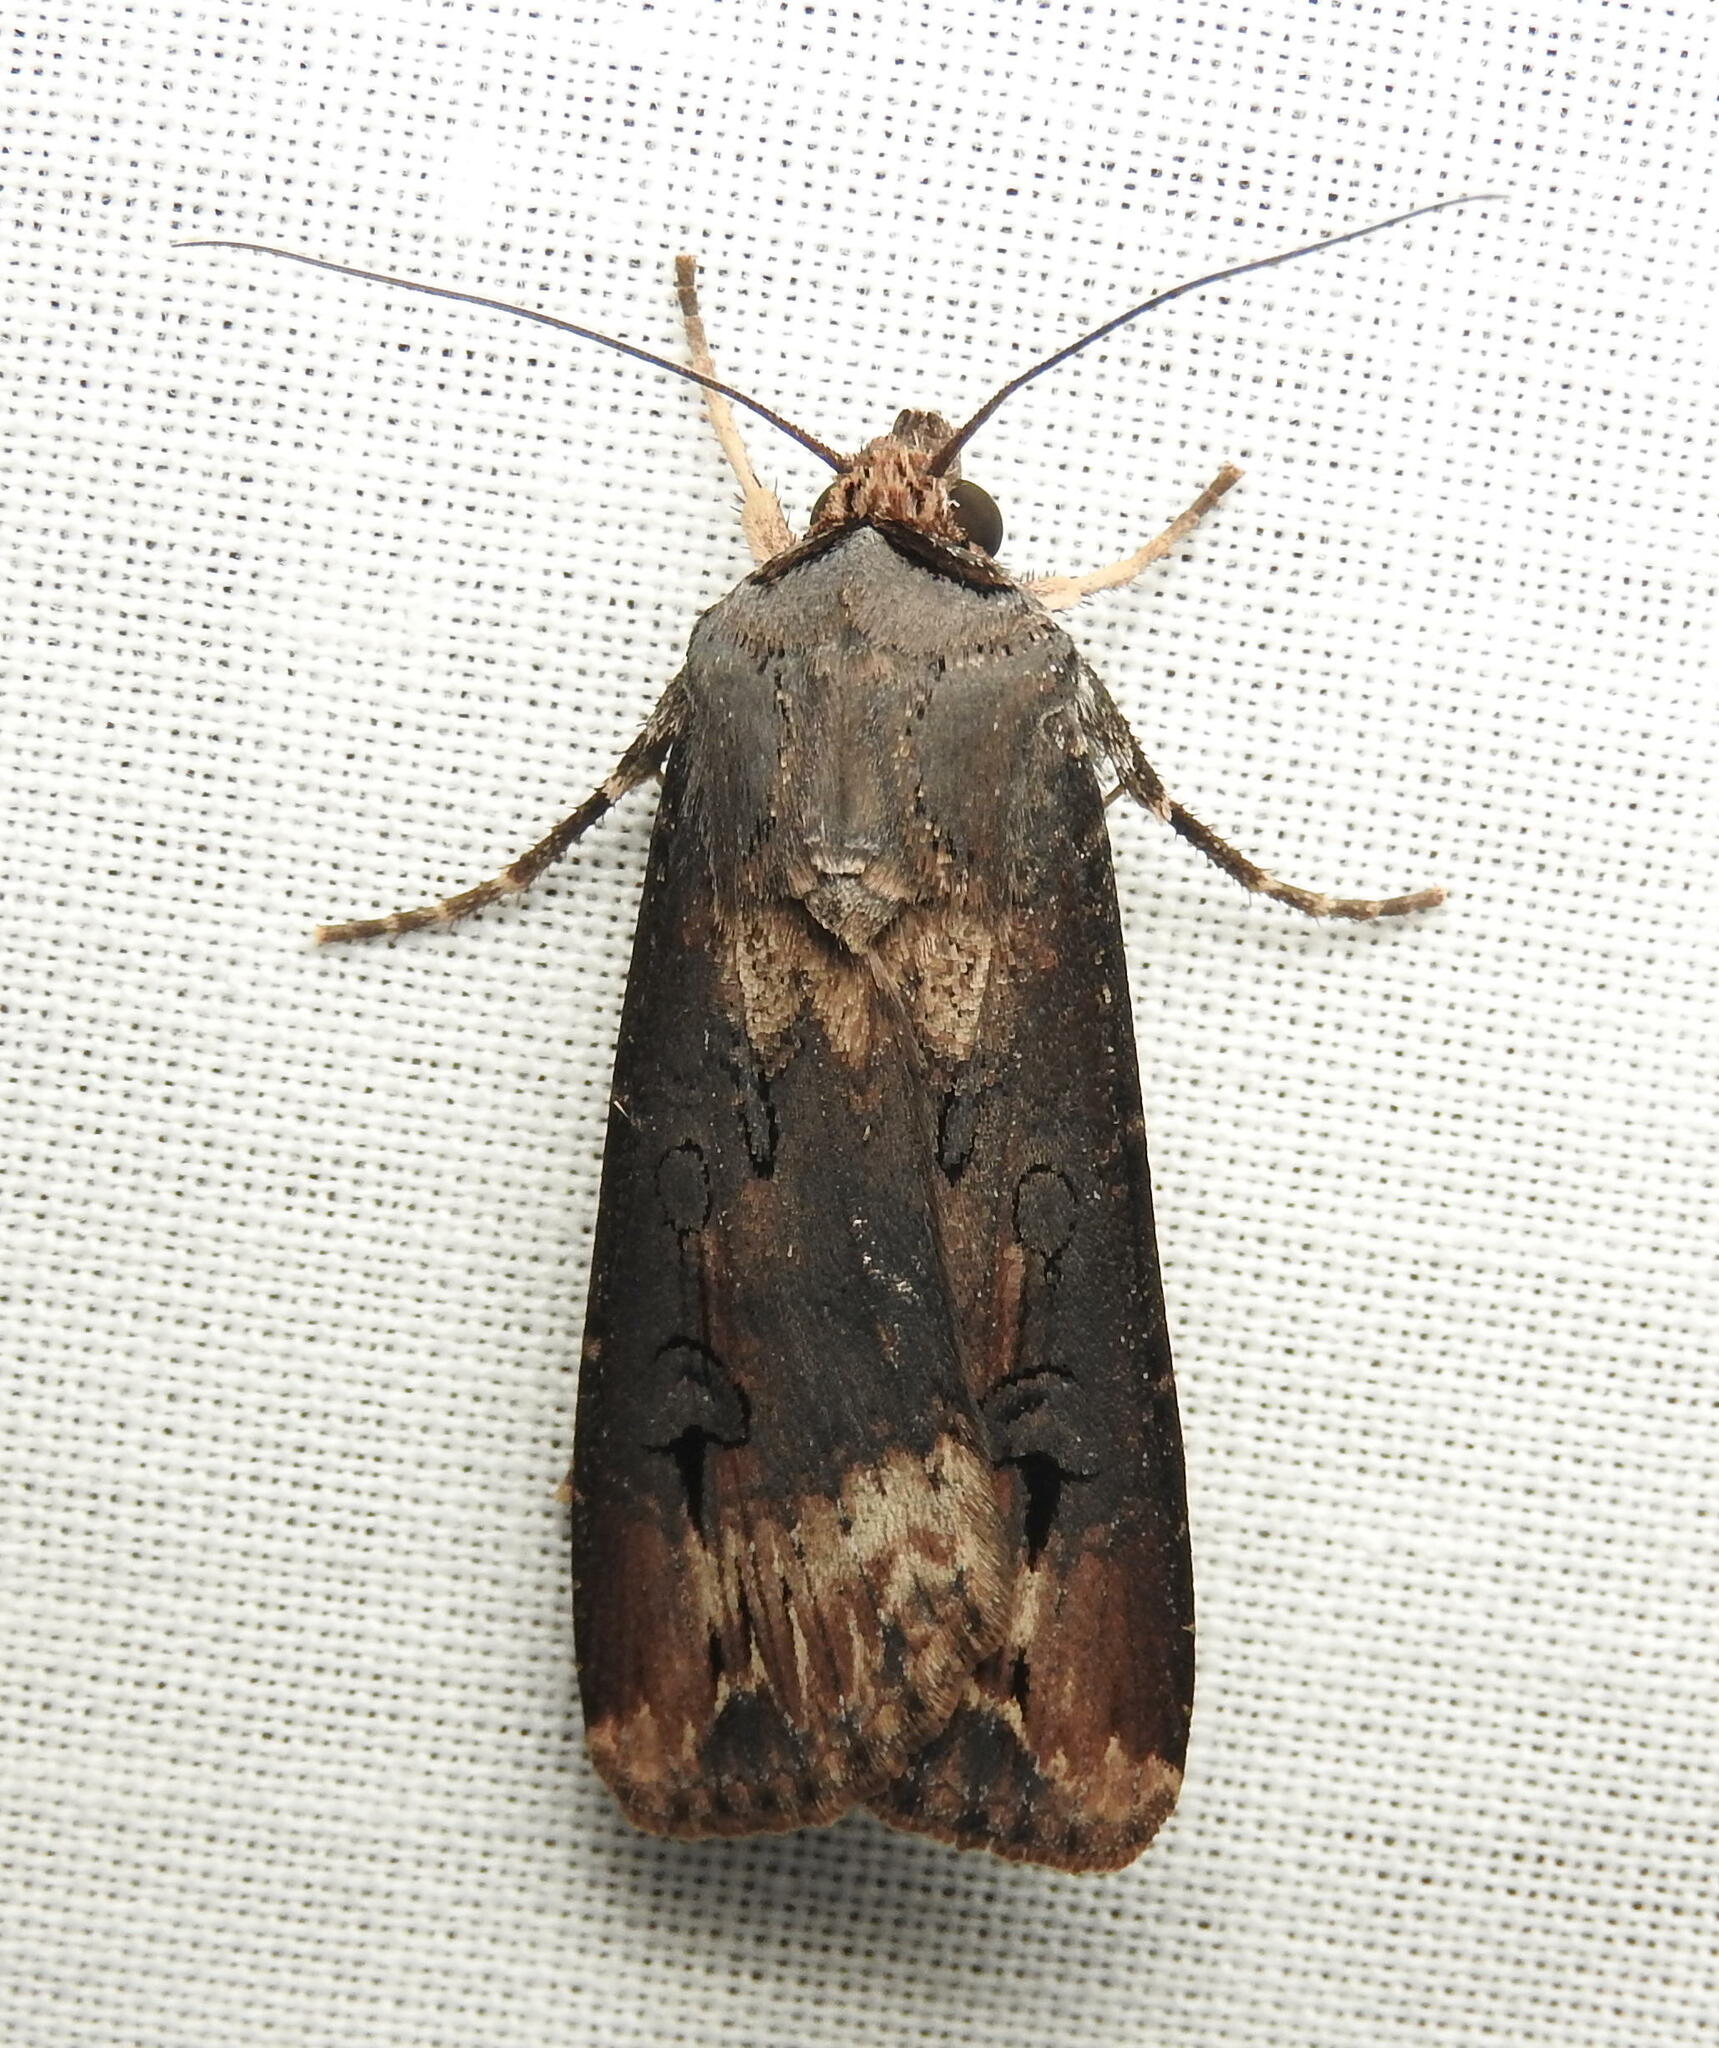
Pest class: cutworms